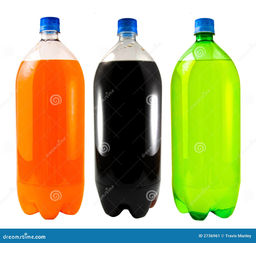
Label: plastic